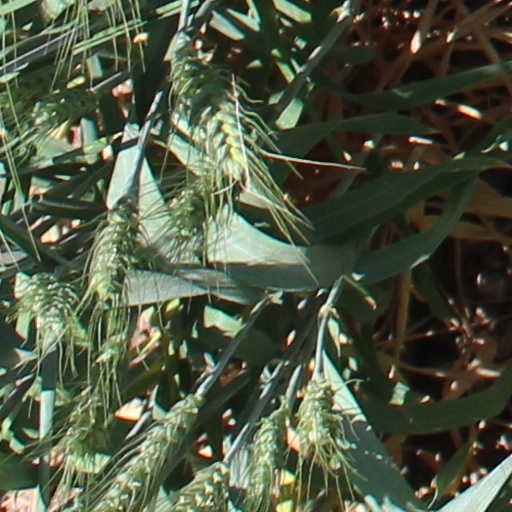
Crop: wheat